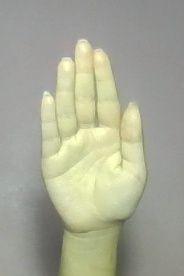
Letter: seen